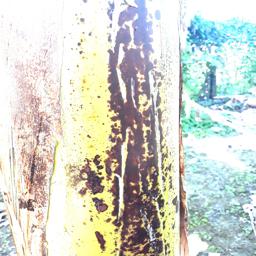
Label: PSEUDOSTEM WEEVIL